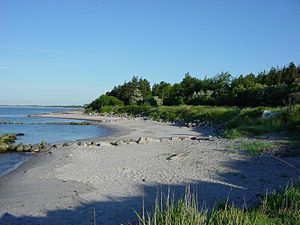
Råbylille Strand
Råbylille Strand
Råbylille Strand er en strand og et sommerhusområde i Elmelunde Sogn på sydkysten af Østmøn.